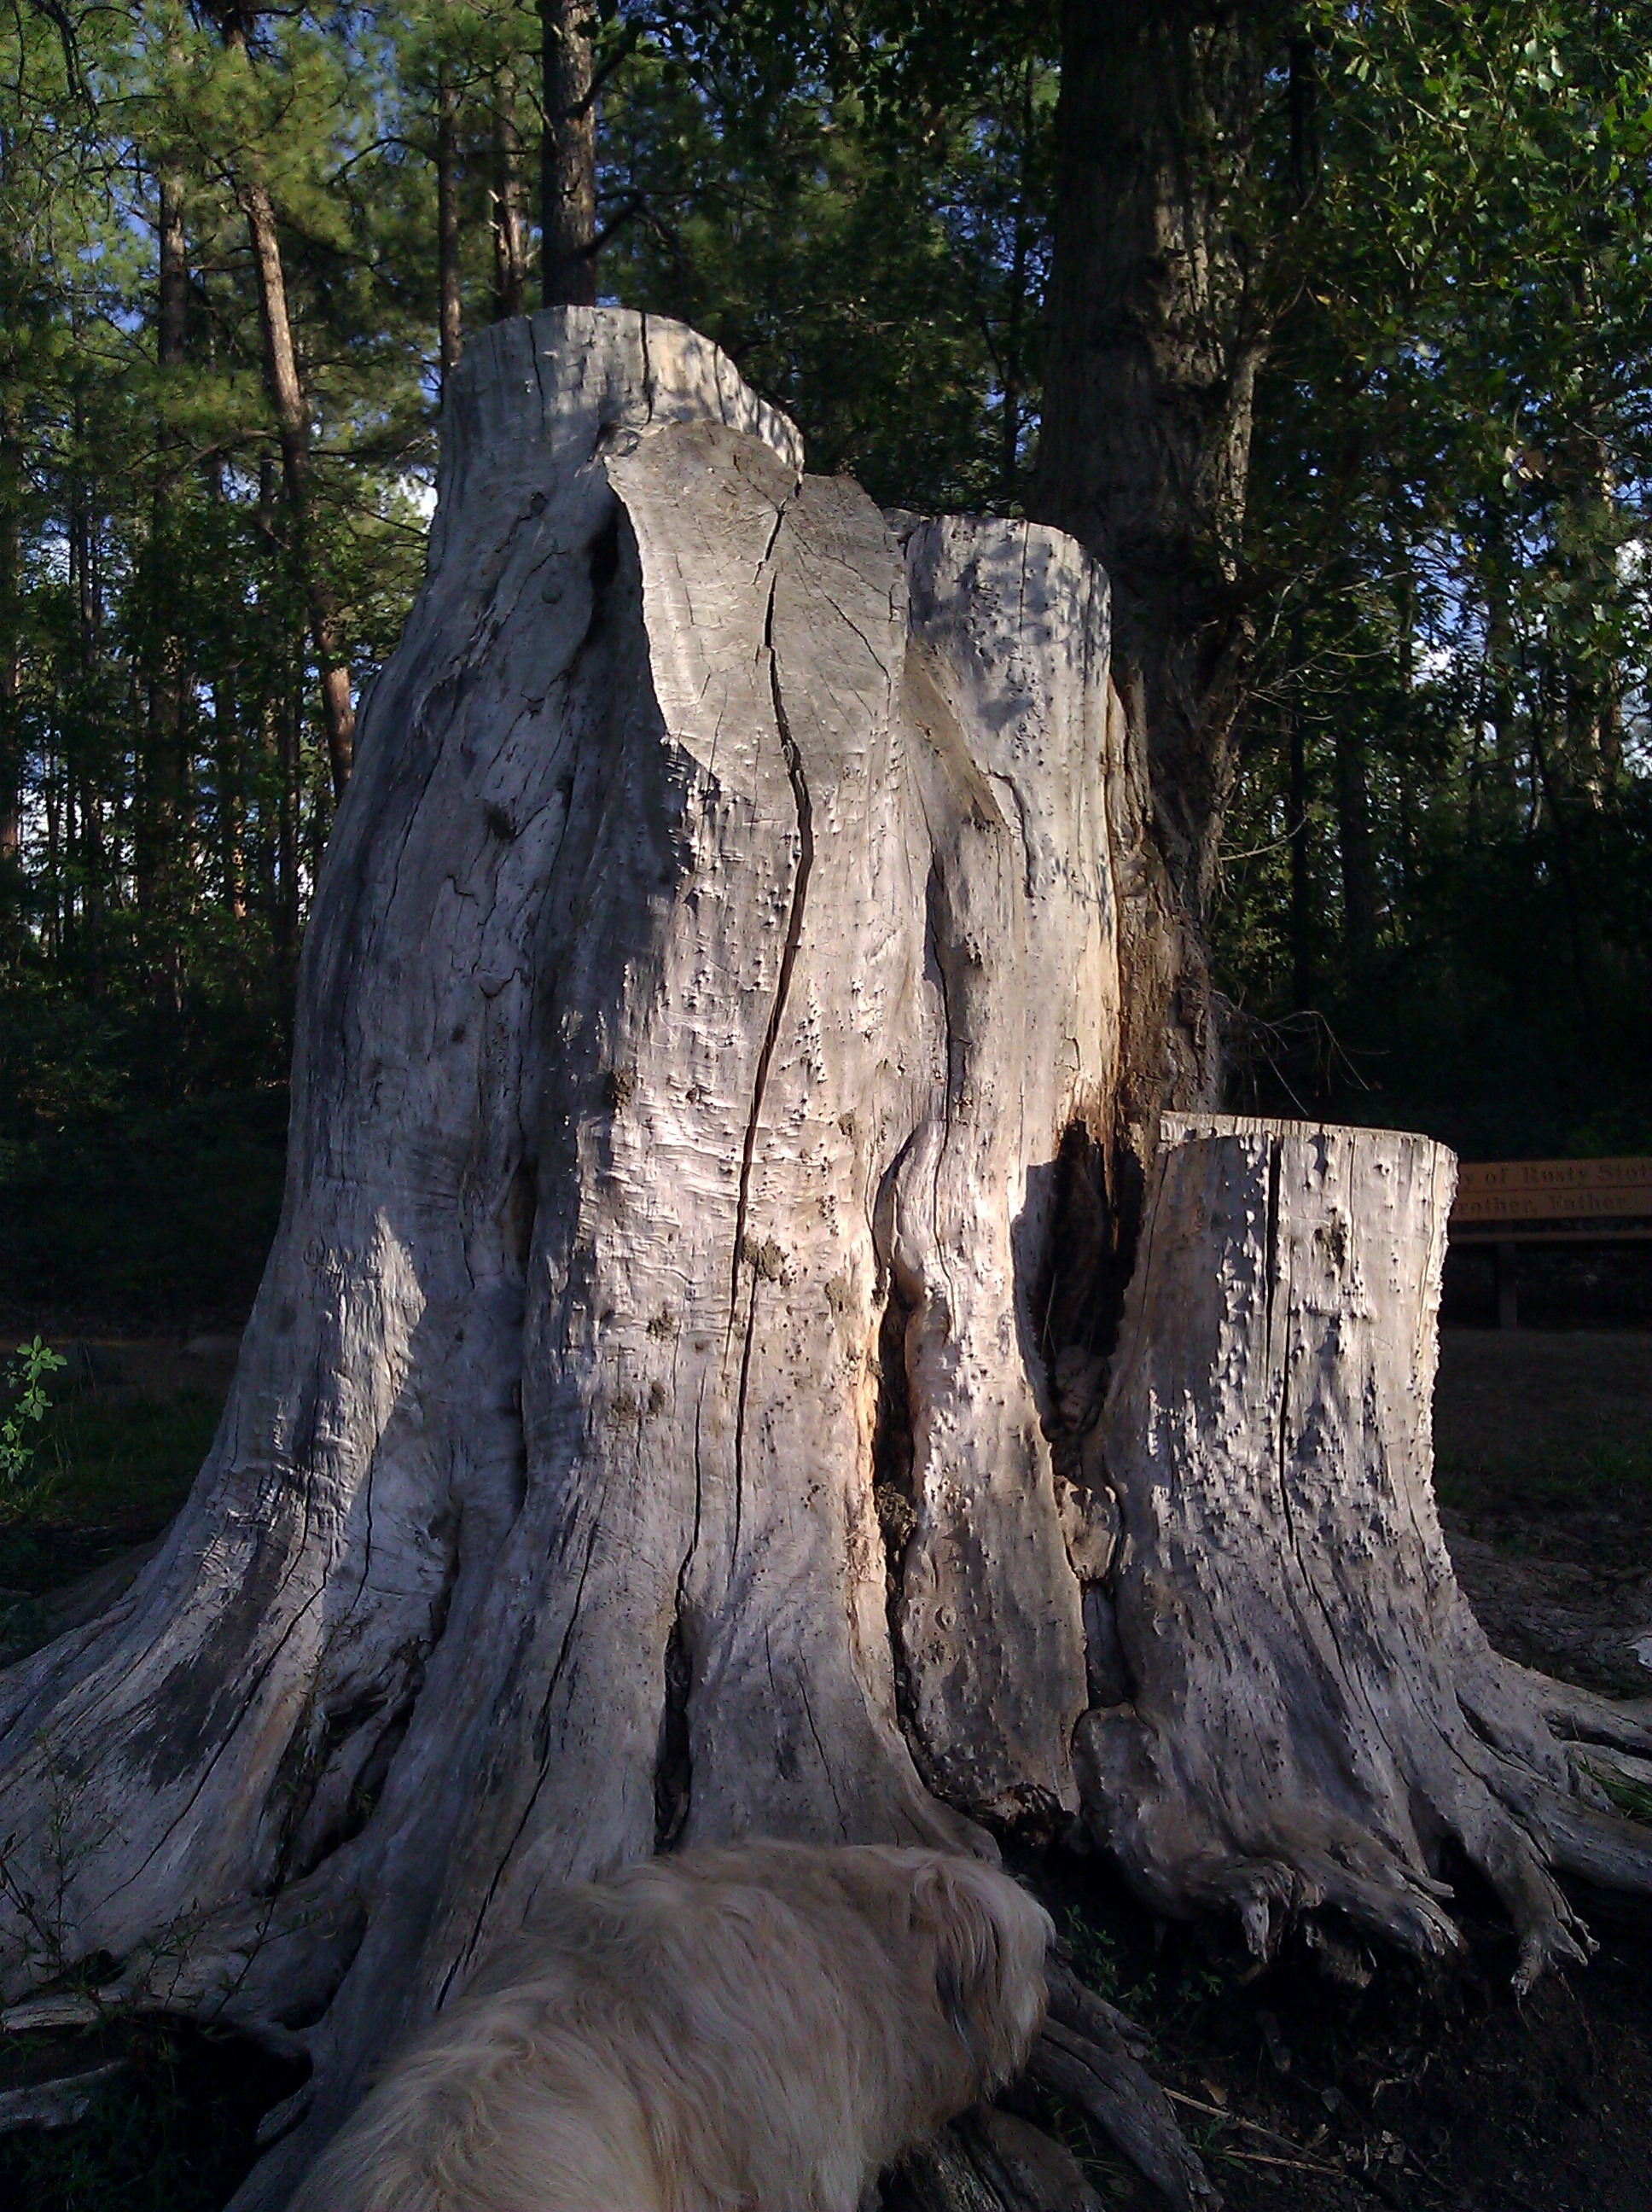
tree, nature, forest, rock, wilderness, plant, wood, stump, trunk, wildlife, environment, park, agriculture, outdoors, sculpture, woods, art, geology, woodland, tree stump, rotten, organic, woody plant